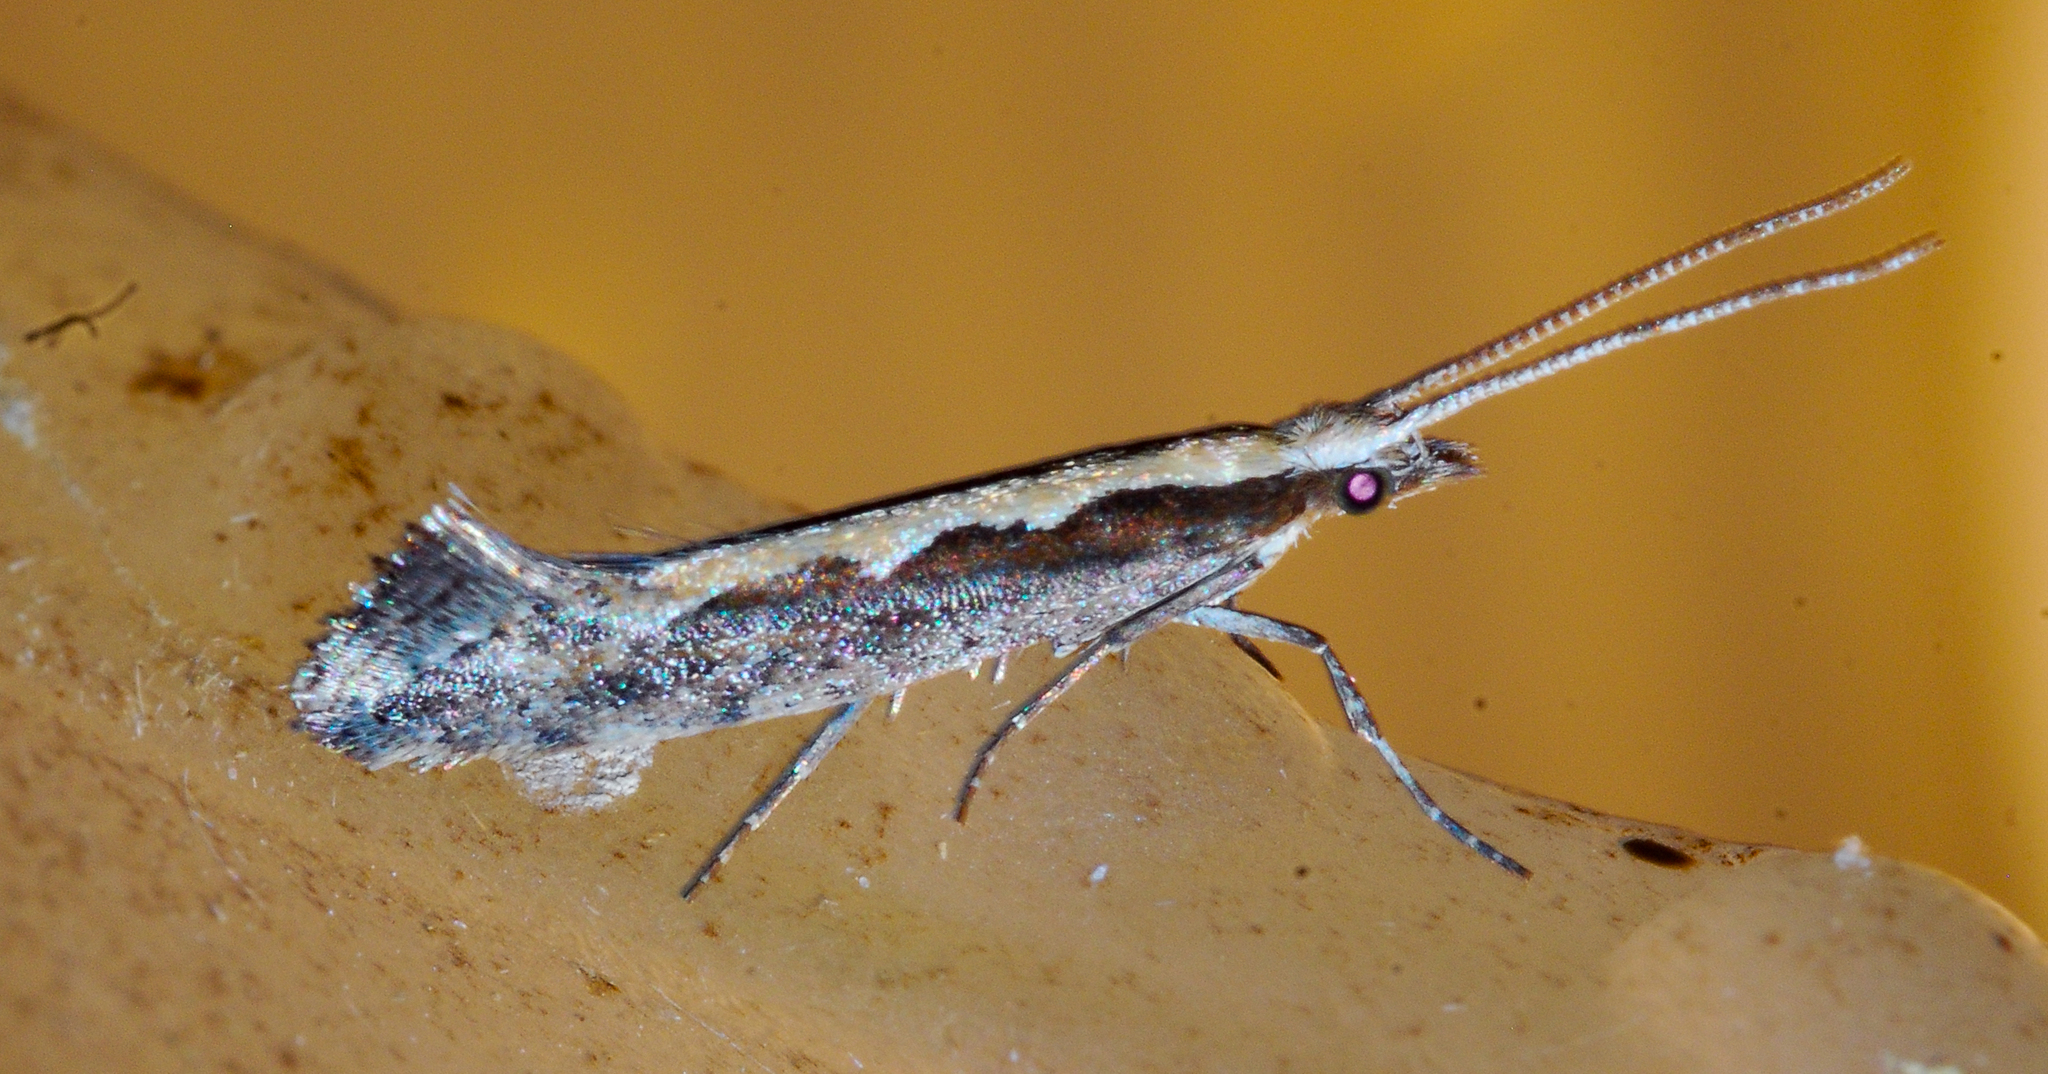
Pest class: diamondback_moth